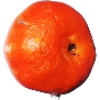
Label: clementine